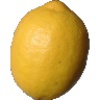
Label: lemon